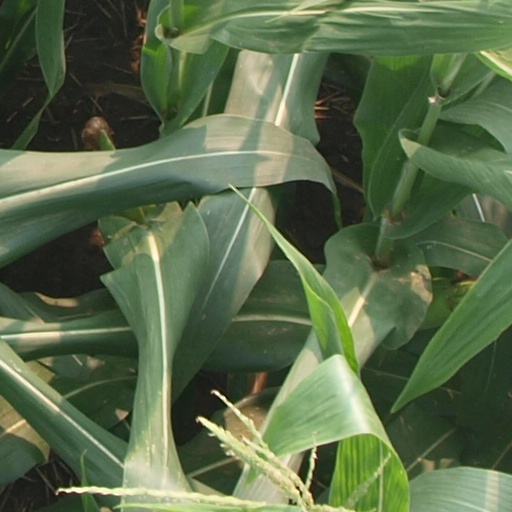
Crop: maize; corn